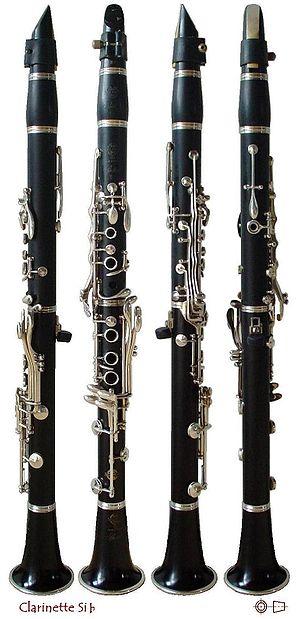
Vues axiales suivant 4 directions d'une clarinette en si bémol. Montage réalisé à l'aide de MS Paint.
La clarinette est un instrument de musique à vent de la famille des bois caractérisé par son anche simple et sa perce quasi cylindrique. Elle a été créée vers 1690 par Johann Christoph Denner à Nuremberg sur la base d'un instrument à anche simple plus ancien : le « chalumeau ». La clarinette soprano est le modèle le plus commun.
New York Counterpoint est une œuvre du compositeur américain Steve Reich écrite en 1985 pour clarinette ou clarinette basse et bande magnétique.
Le dessin technique - dit aussi dessin industriel - est un langage graphique figuratif pour la représentation, la communication technique, la conception et l'analyse systémique de produits mécaniques, électroniques ou mécatroniques.